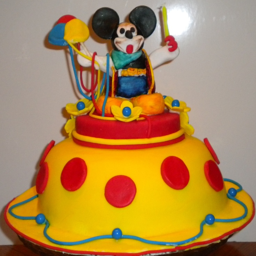
person was busy with birthdays this year .